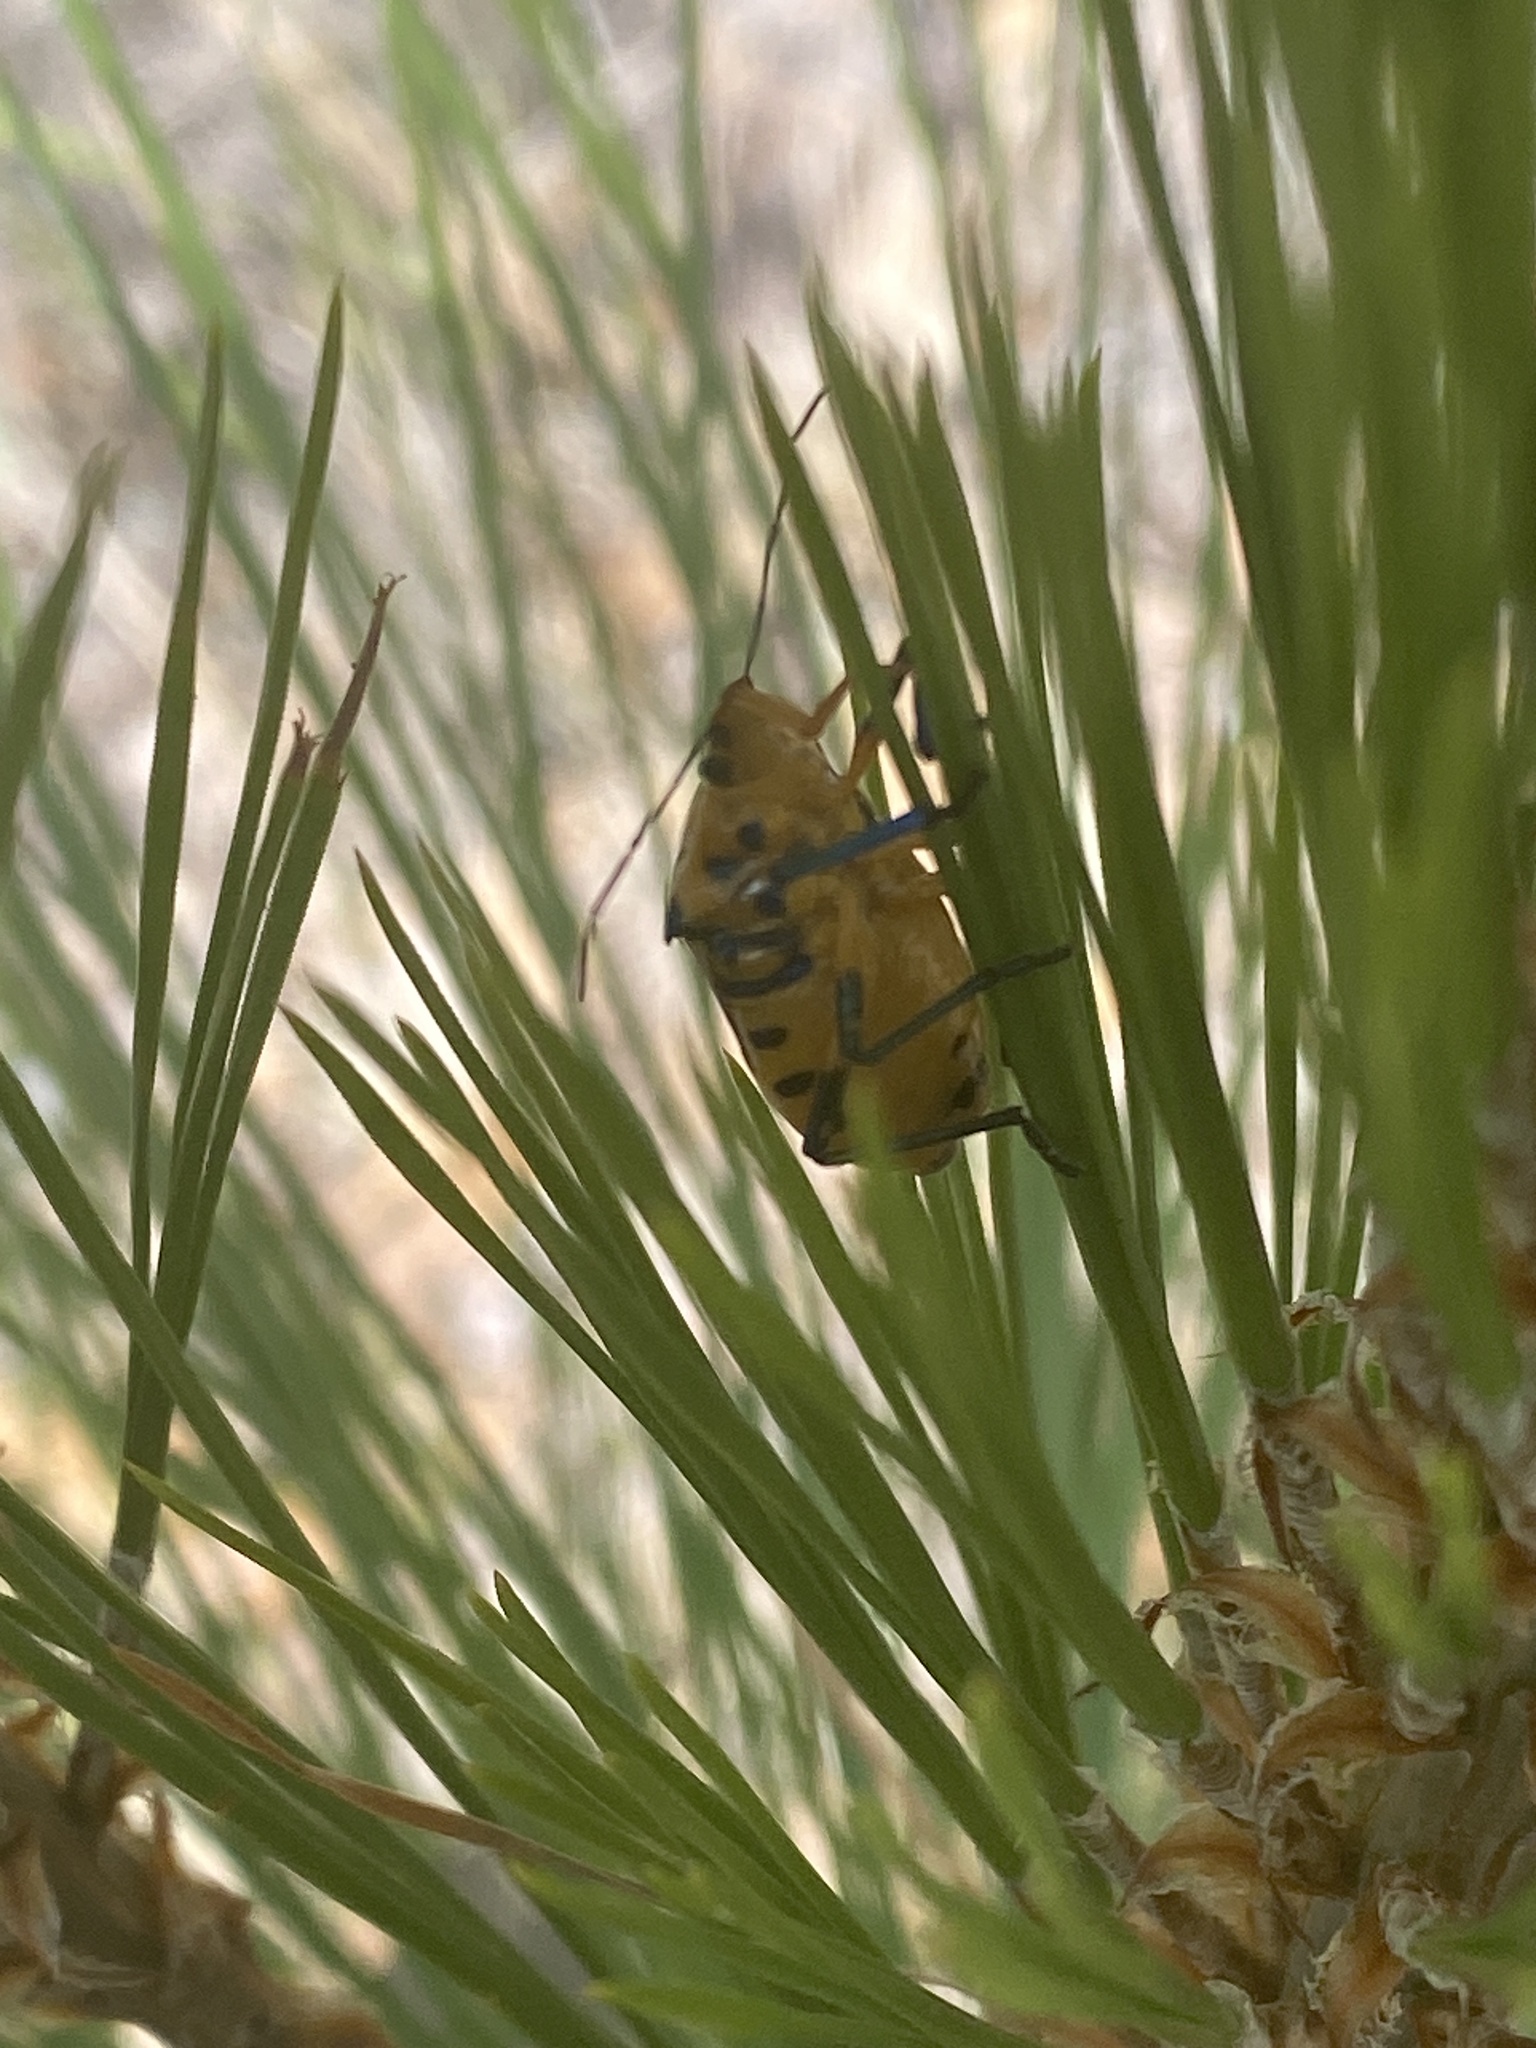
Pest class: stink_bug